2002 Bali bombings

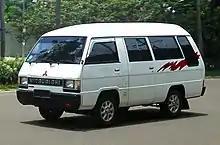
A Mitsubishi L300 van similar to the one in which the car bomb was planted

At 11:05 p.m. on 12 October 2002, a suicide bomber inside the nightclub "Paddy's Pub" (sometimes called "Paddy's Irish Bar" or "Paddy's Bar") detonated an explosives vest, causing many patrons, with or without injuries, to flee into the street. Twenty seconds later, a second and much more powerful car bomb inside a white Mitsubishi van was detonated by another suicide bomber outside the "Sari Club", a renowned open-air thatch-roof bar opposite "Paddy's Pub".